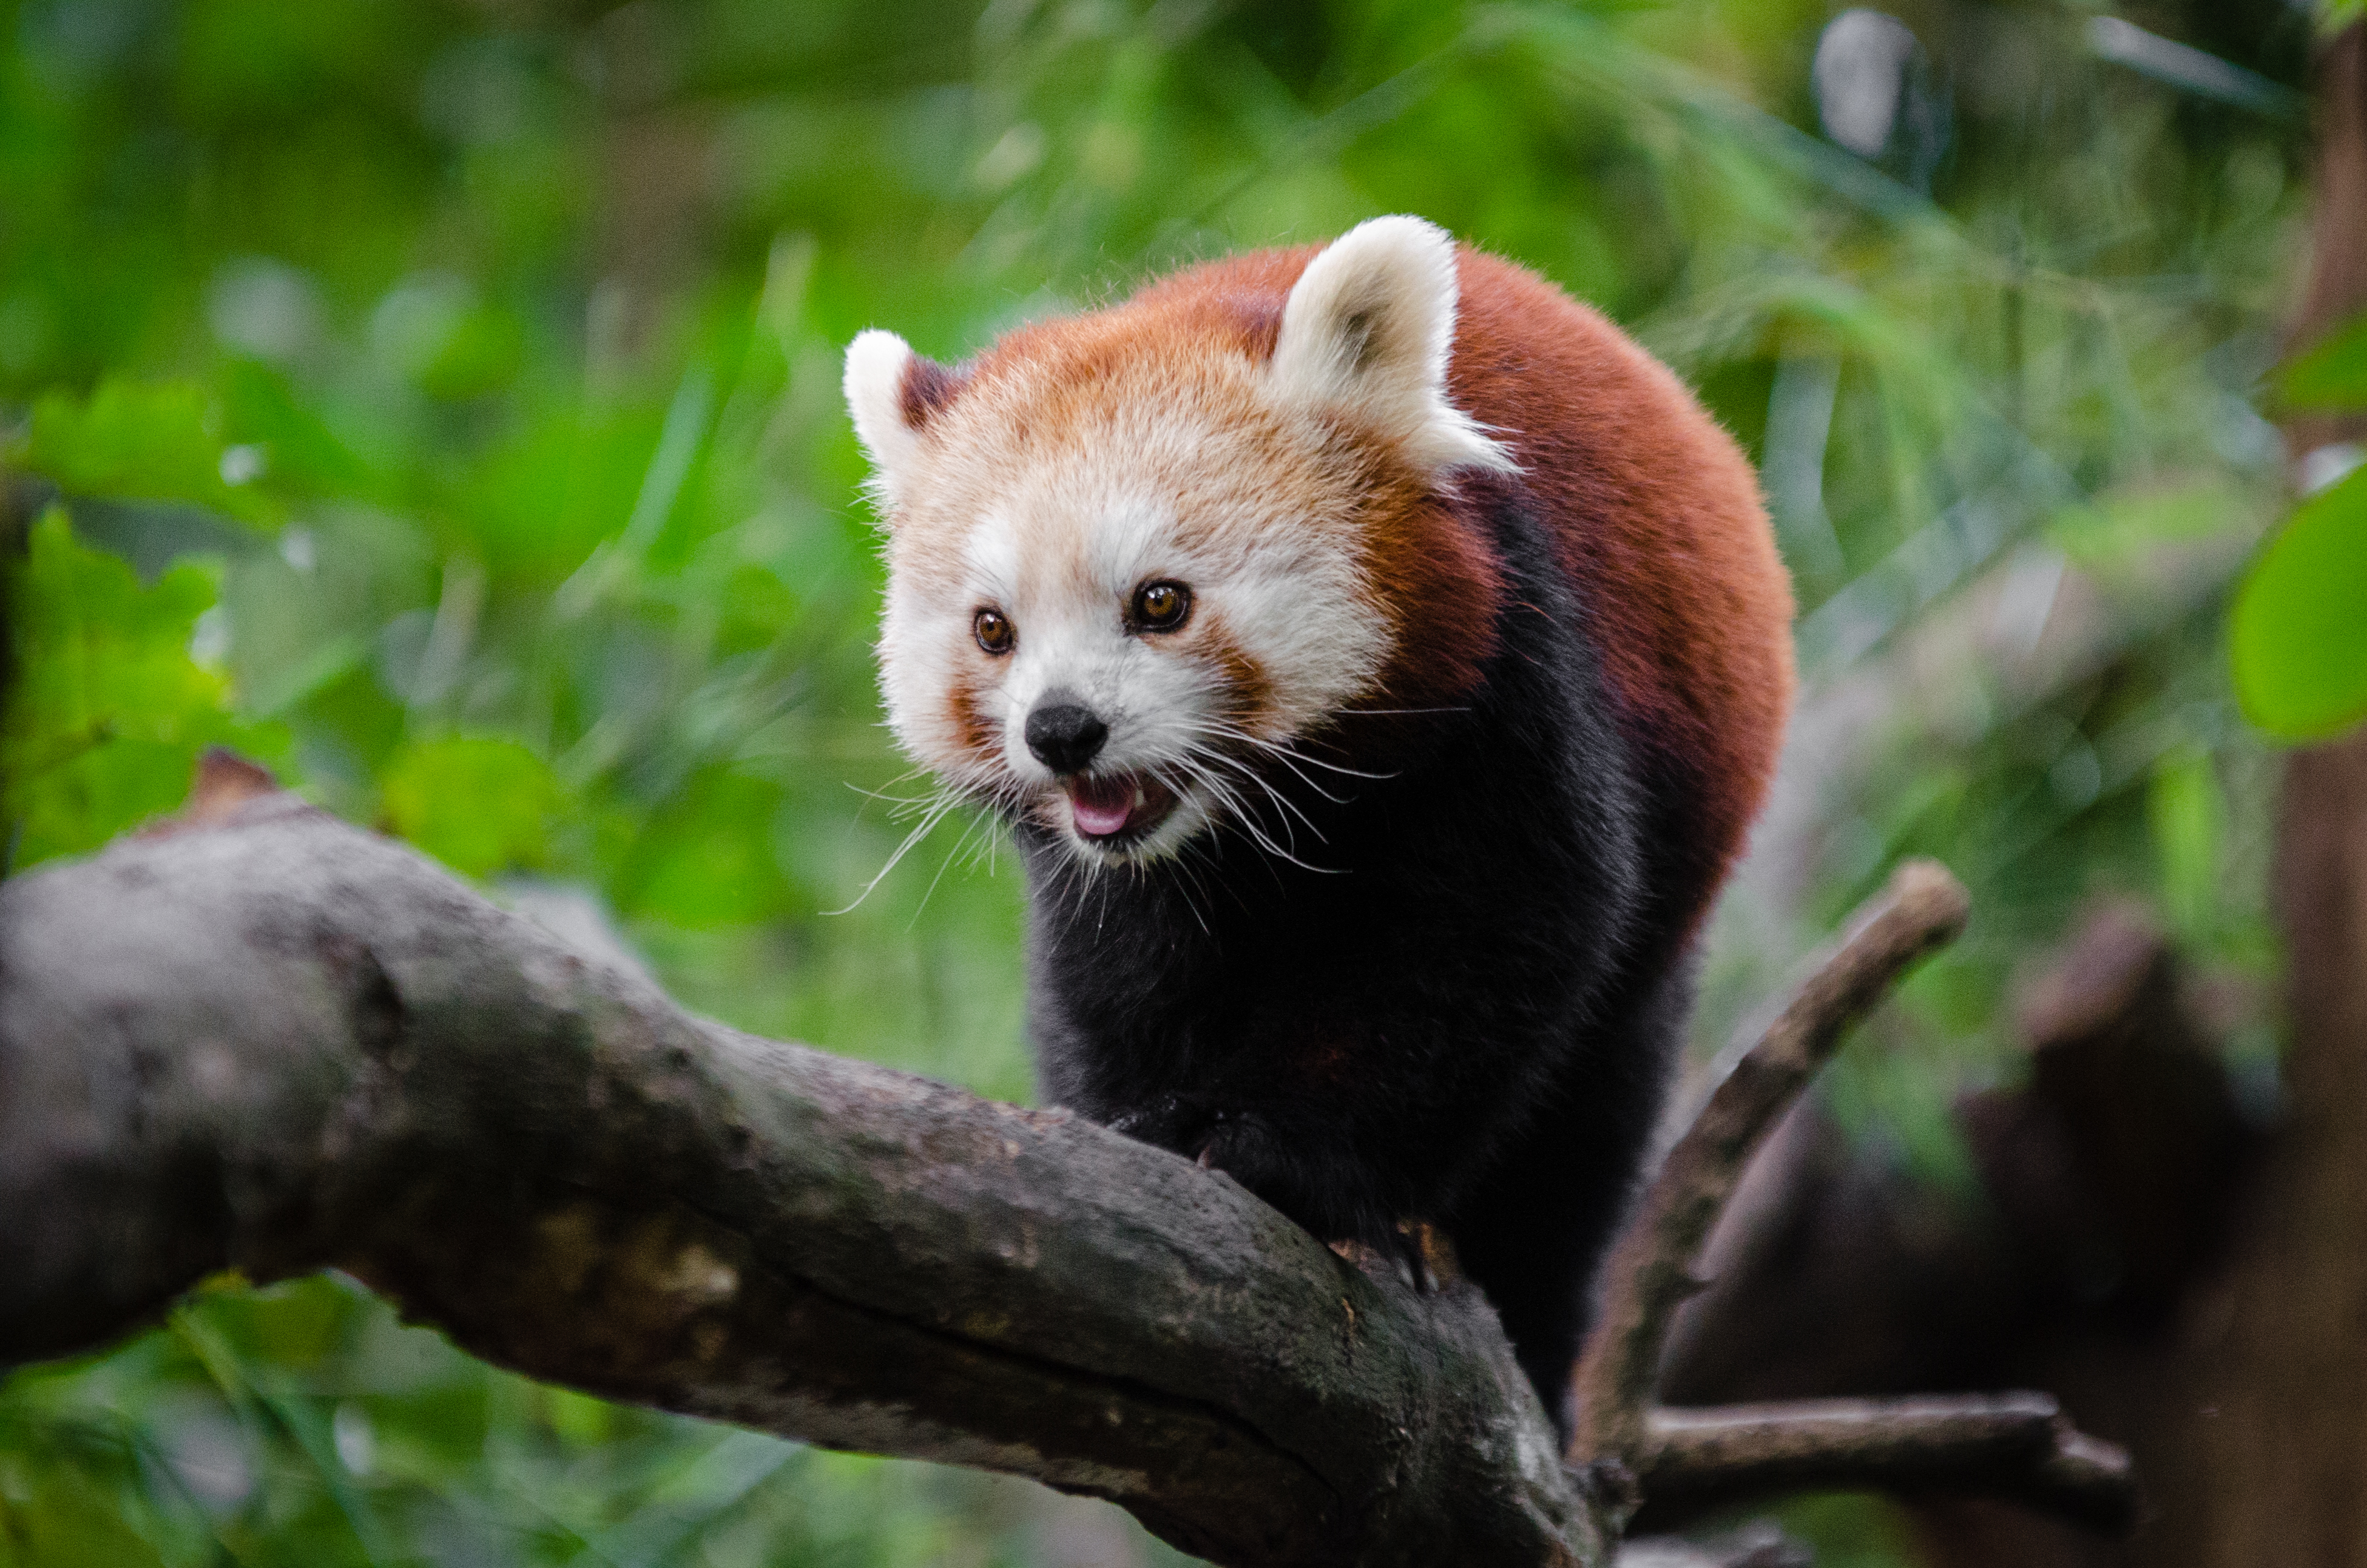
bokeh, animal, wildlife, zoo, red, mammal, fauna, red panda, panda, endangered, vertebrate, germany, dog breed group